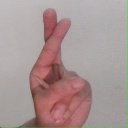
अक्षर: र